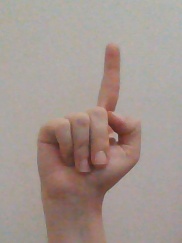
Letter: bb